Cikarang railway station

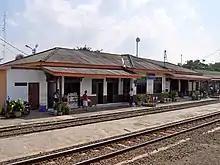

Cikarang Station was first opened by Bataviasche Oosterspoorweg Maatschappij (BOS) on 14 August 1890, and became an integral part of the opening of the Batavia to Karawang segment of the railroad network. At that time, the building still had the status of a railway stop with the Tjikarang railway stop and only had two railway lines in its emplacement. After the entire BOS rail network was acquired by Staatsspoorwegen, around the 1920s the number of lines increased to four. This increase allows Bumel trains to pick up and drop off passengers and goods at the Tjikarang railway stop. This transportation activity causes the area around it to become crowded, as evidenced by the existence of markets, barracks, dogcart terminals, and localization.